Battle of Britain (film)

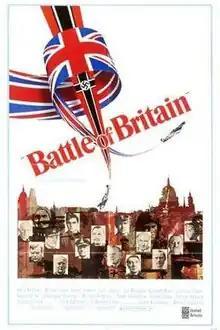
U.S. theatrical release poster

Battle of Britain is a 1969 British war film documenting the events of the Battle of Britain, the war for aerial supremacy between the German Luftwaffe and the defending Royal Air Force waged over British skies during summer of 1940. The nature of the subject drew many respected British actors to accept roles as key figures of the battle, including Laurence Olivier as Air Chief Marshal Sir Hugh Dowding, Trevor Howard as Air Vice-Marshal Keith Park, and Patrick Wymark as Air Vice-Marshal Trafford Leigh-Mallory. Directed by Guy Hamilton and produced by Harry Saltzman and S. Benjamin Fisz, it also starred Michael Caine, Christopher Plummer, and Robert Shaw as Squadron Leaders. The script by James Kennaway and Wilfred Greatorex was based on the book "The Narrow Margin" by Derek Wood and Derek Dempster.